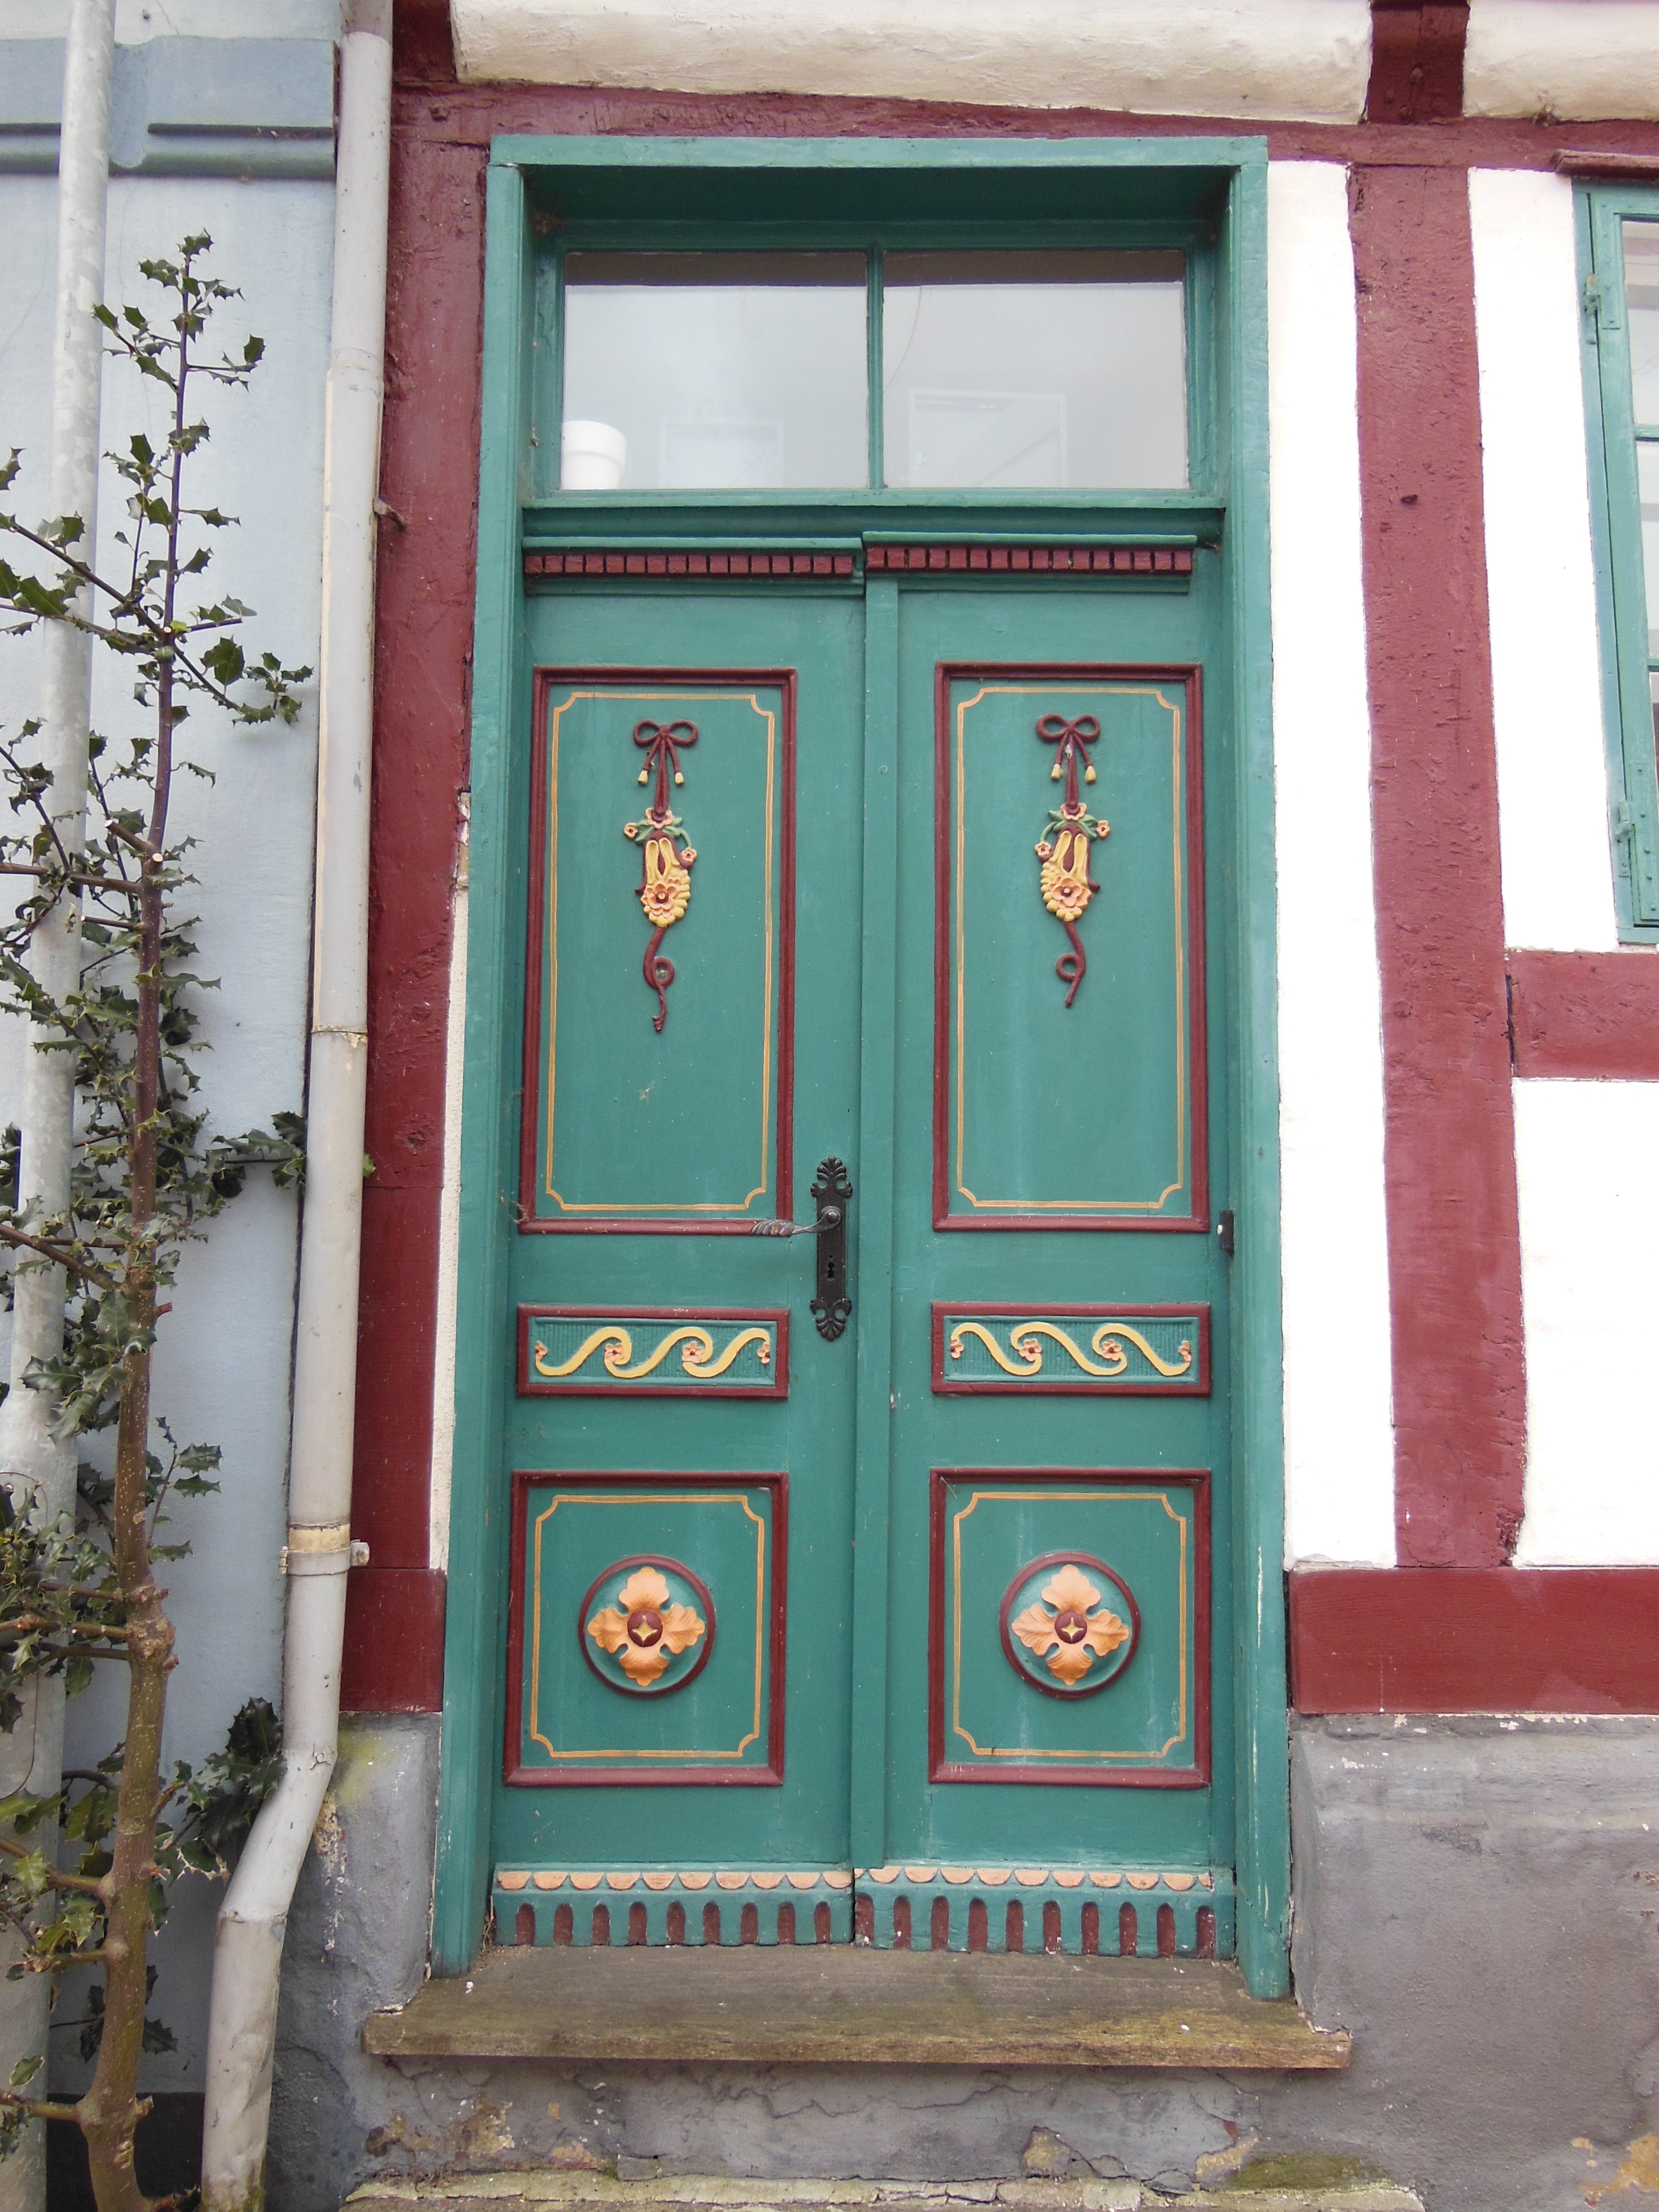
wood, window, old, orange, red, color, facade, blue, yellow, door, denmark, painted, decorated, funen, old door panels, floral ornaments, ribbon ornaments, burgundy colored, b lgr n, svendborg